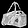
Label: Bag